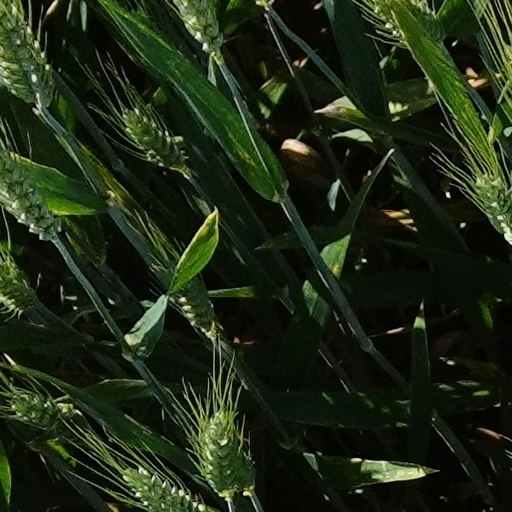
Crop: wheat